Schwarz Group

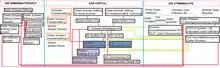
2021

The Schwarz Group is a German multinational retailer that operates stores under the Lidl and Kaufland brands. With revenues of €175.4 billion in fiscal year 2024, Schwarz Group is the largest European retailer and the fourth-largest retailer in the world by revenue. The Schwarz Group's stores sell mostly private label brands, and the family-owned group also operates its own production facilities for baked goods, soft drinks and ice cream.